Oskar Merikanto

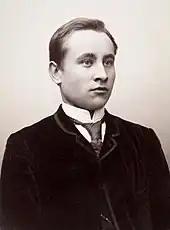
Young Merikanto

He studied for some time at the Leipzig Conservatory in Germany, where his teachers were Carl Reinecke, Theodor Coccius, Robert Papperitz, Willy Rechenberg and Gustav Schreck.